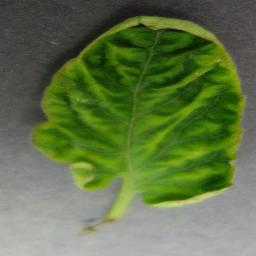
Label: Tomato___Tomato_Yellow_Leaf_Curl_Virus